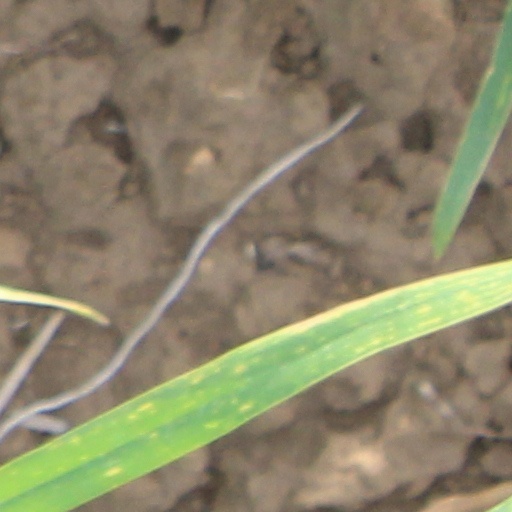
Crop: wheat